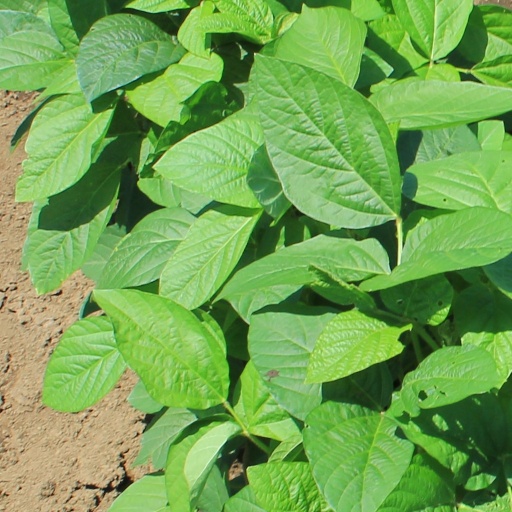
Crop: soybean